Jeannette Howard Foster

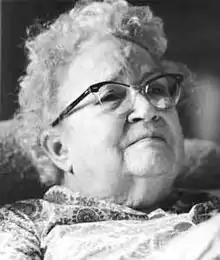

Jeannette Howard Foster (November 3, 1895 – July 26, 1981) was an American librarian, professor, poet, and researcher in the field of lesbian literature. She pioneered the study of popular fiction and ephemera in order to excavate both overt and covert lesbian themes. Her years of pioneering data collection culminated in her 1957 study "Sex Variant Women in Literature", which has become a seminal resource in LGBT studies. Initially self-published by Foster via Vantage Press, it was photoduplicated and reissued in 1975 by Diana Press and reissued in 1985 by Naiad Press with updating additions and commentary by Barbara Grier.